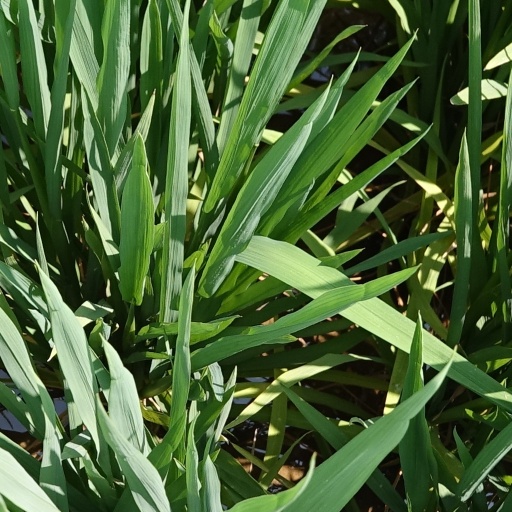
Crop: rice